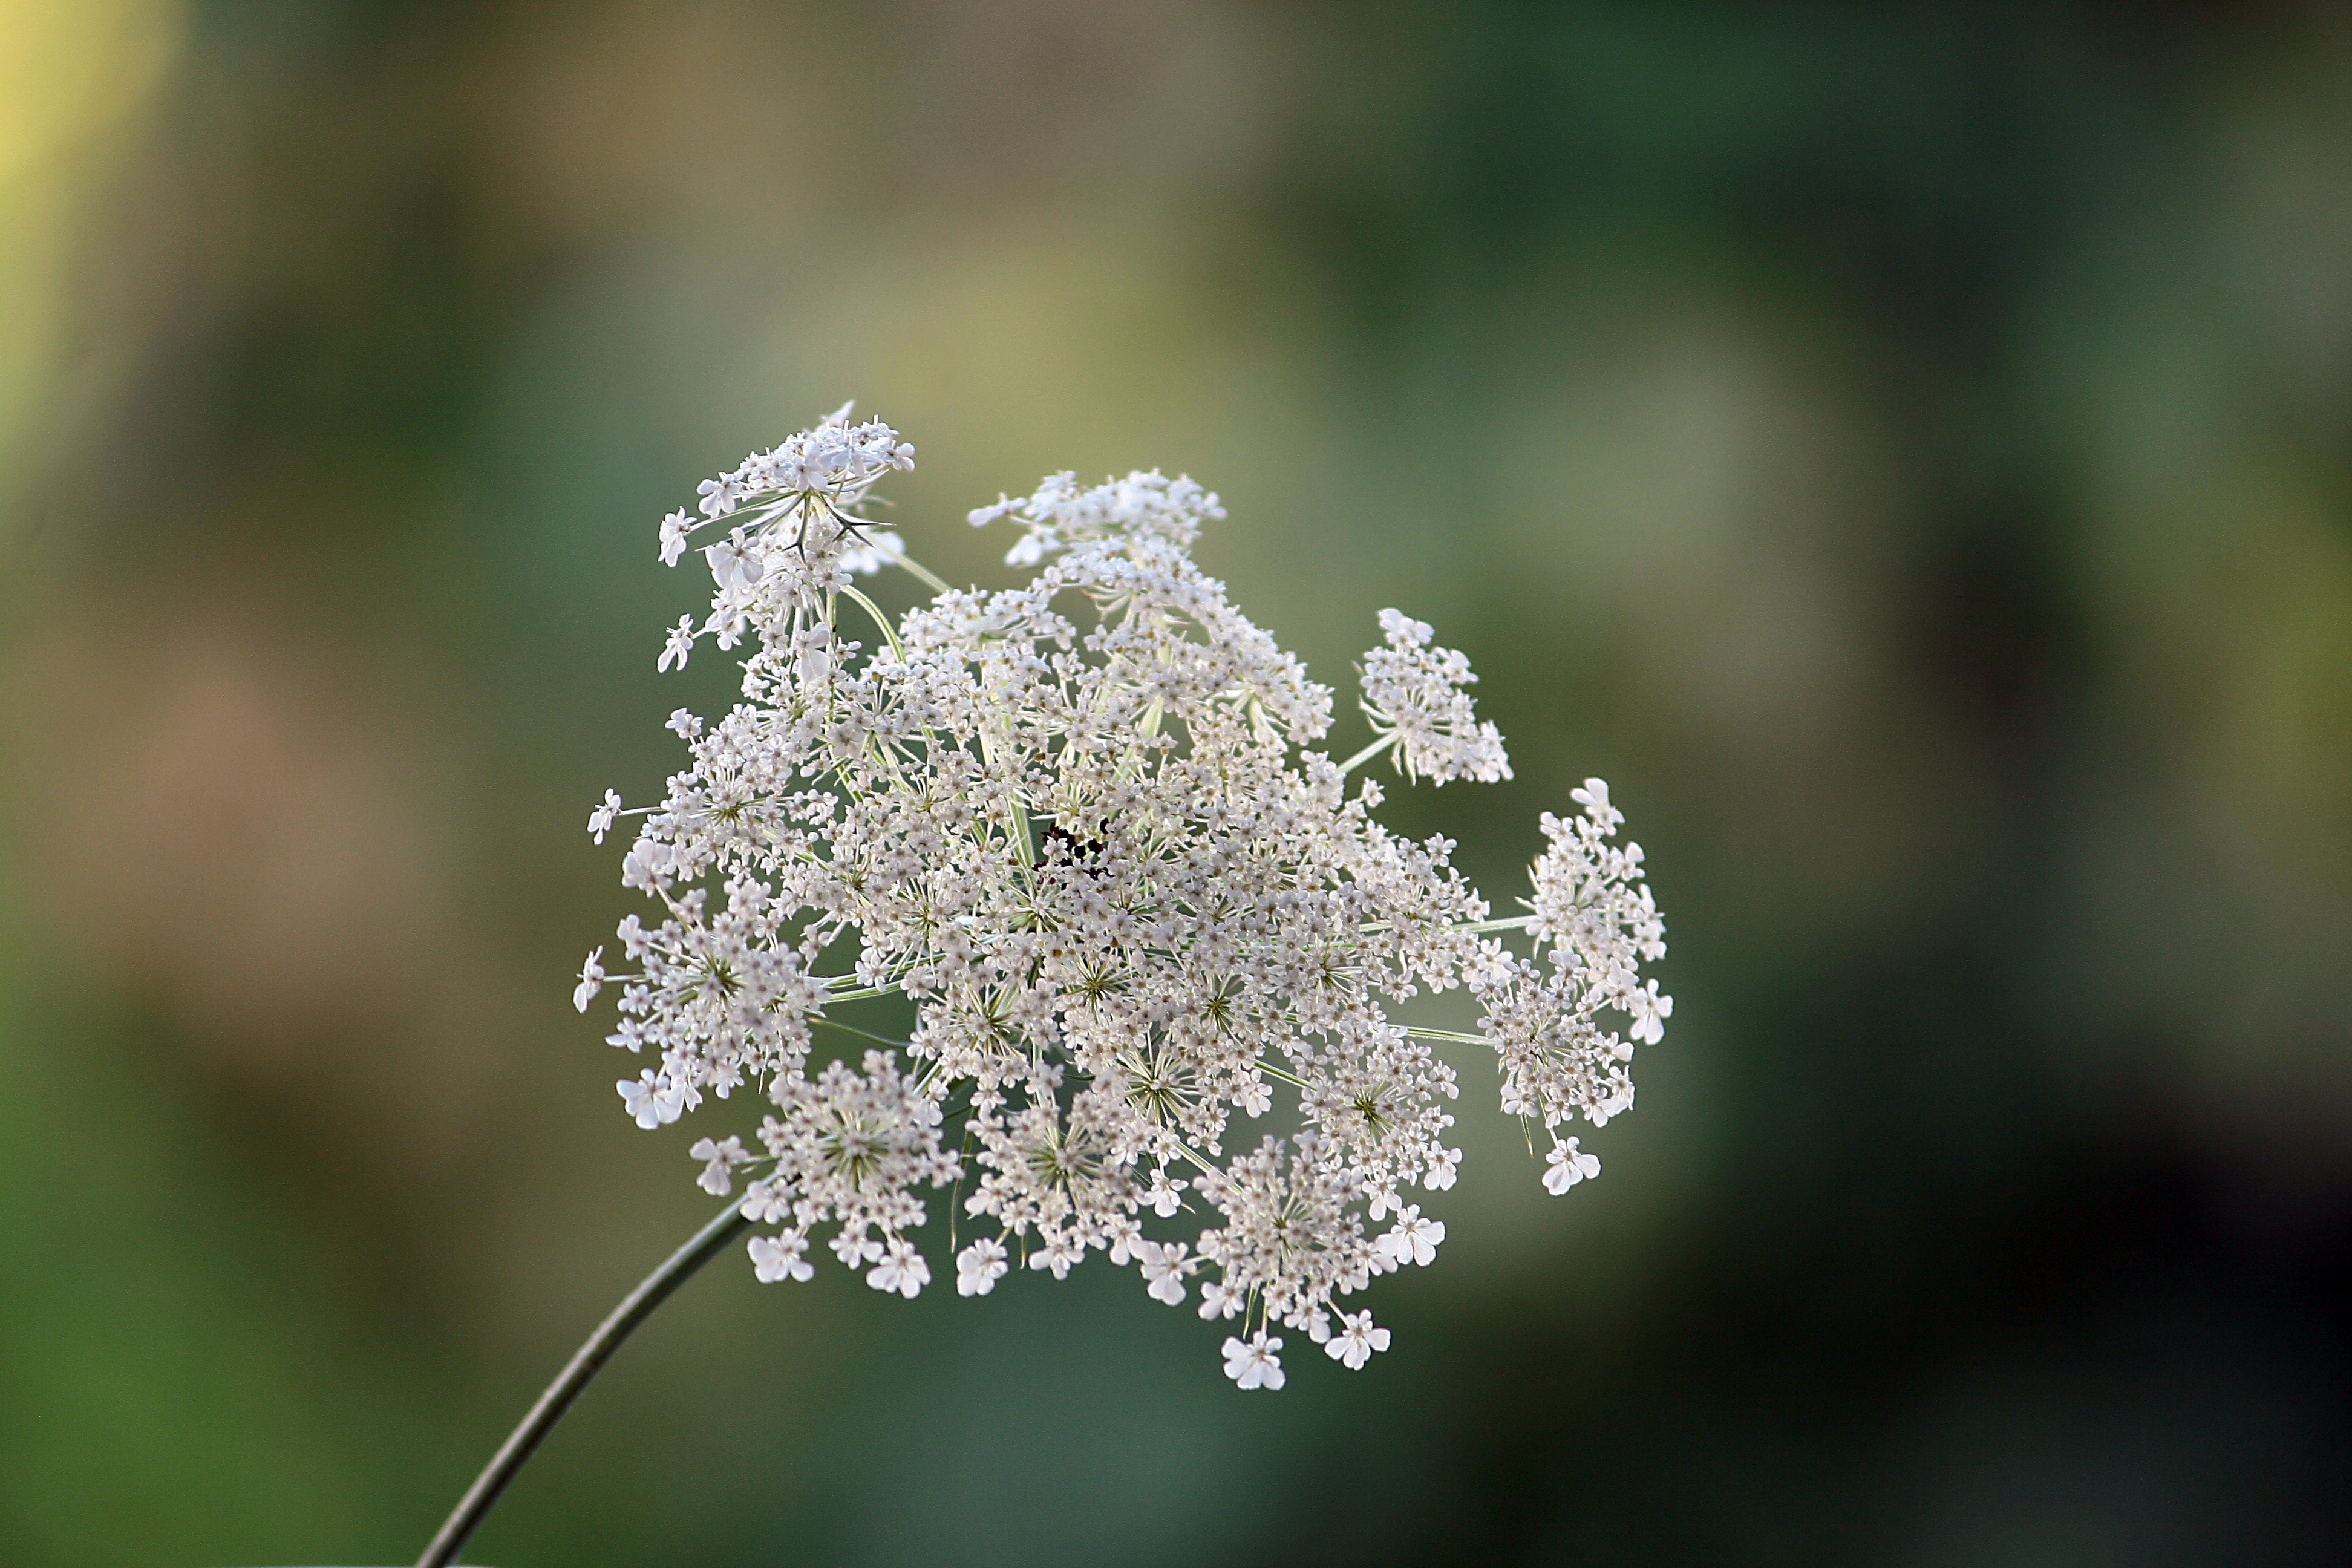
nature, branch, blossom, plant, photography, leaf, flower, frost, spring, green, botany, flora, wildflower, close up, macro photography, anthriscus, flowering plant, wild carrot, cow parsley, plant stem, land plant